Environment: real
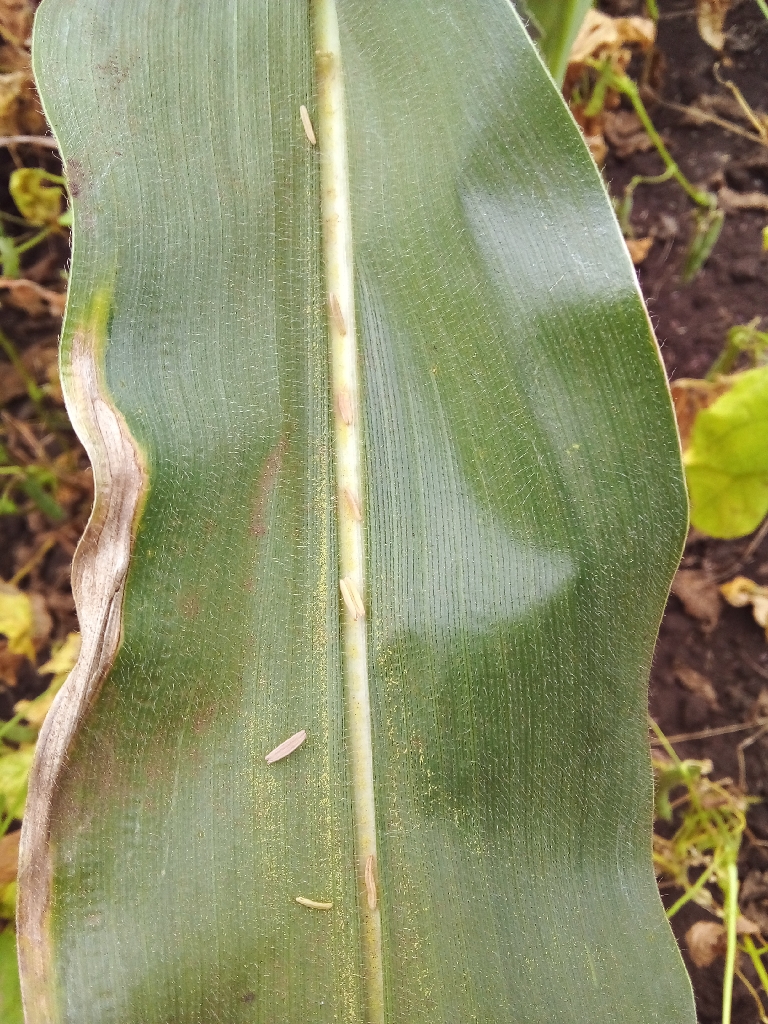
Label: northern_corn_leaf_blight